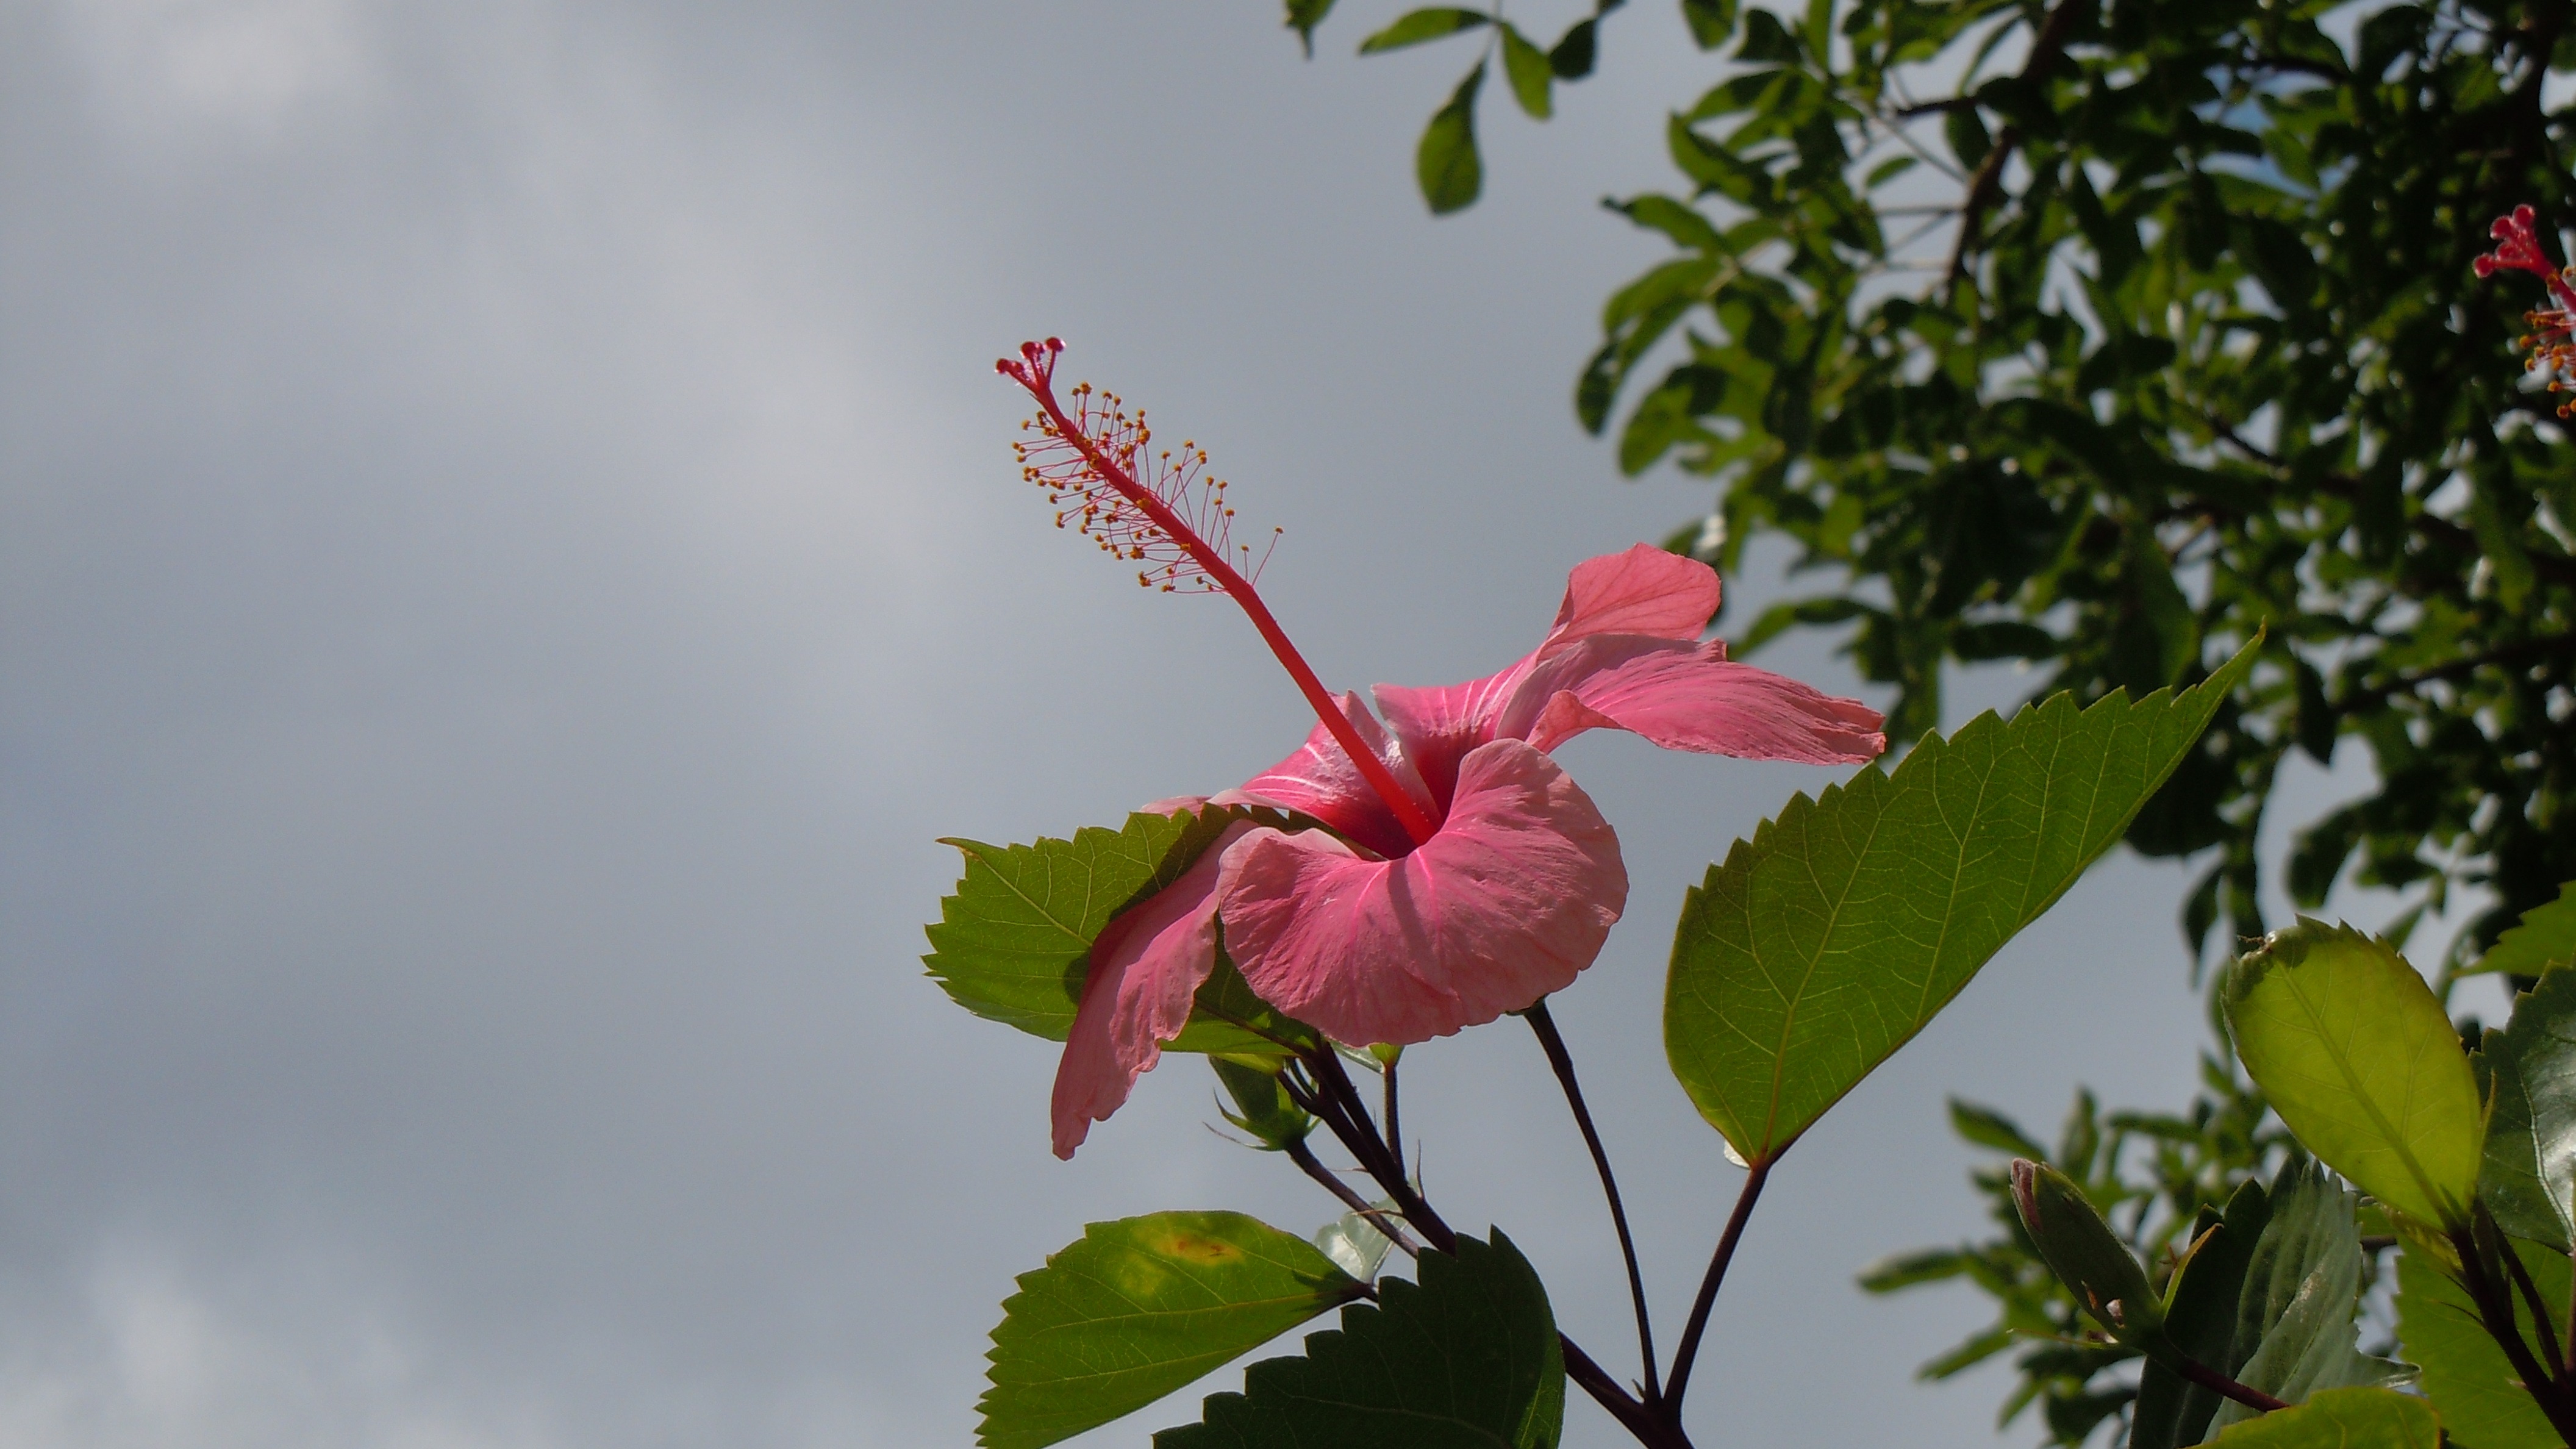
nature, branch, blossom, plant, stem, leaf, flower, petal, bloom, floral, environment, green, red, herb, natural, botany, agriculture, pink, flora, botanical, wildflower, outdoors, vegetation, shrub, hibiscus, horticulture, organic, macro photography, flowering plant, land plant